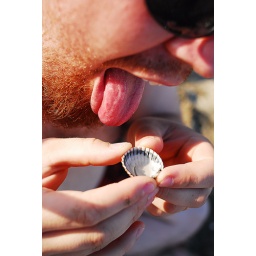
the fish we caught at the beach in Lido